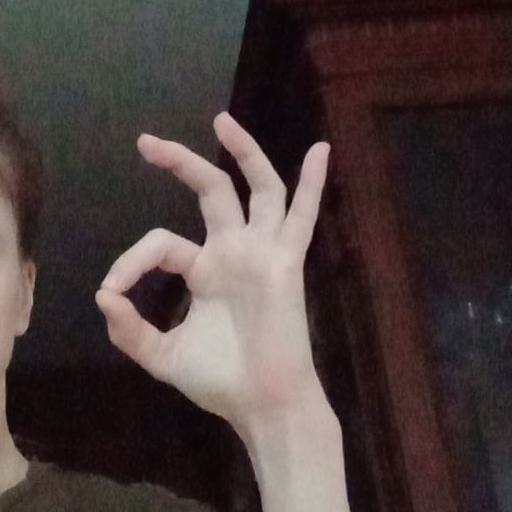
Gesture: ok